Adam Houghton

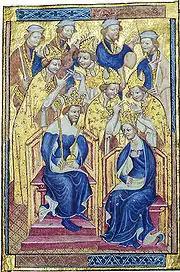

On 11 January 1377, five months before the death of Edward III, Houghton was appointed Lord Chancellor of England. The most likely cause of this is that he was chosen by John of Gaunt, whose friend he was, and that his very obscurity and lack of political and administrative skill recommended him to Gaunt. His speech to the opening session of the parliament of January 1377 was noted for its tactlessness. Two letters from Gaunt to Houghton survive which begin "Our reverend father in God, and our great friend..."